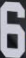
Number: 6